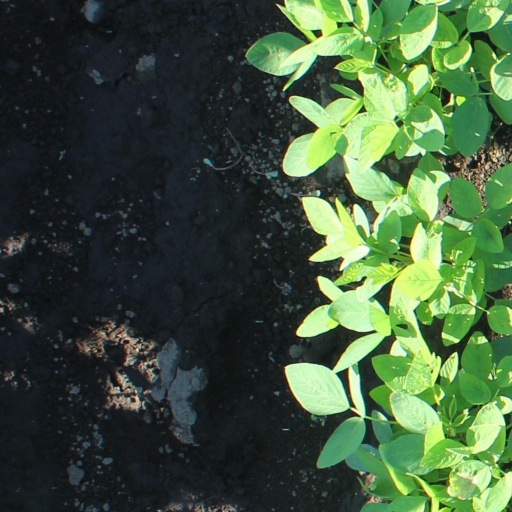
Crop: soybean